Lea Verou

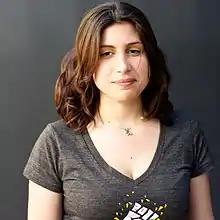
Verou in 2012

Lea Verou is a Greek-American computer scientist, front end web developer, speaker and author, originally from Lesbos, Greece. Verou is currently a research assistant at Massachusetts Institute of Technology (MIT) Computer Science and Artificial Intelligence Laboratory (CSAIL), an elected participant in the World Wide Web Consortium (W3C) Technical Architecture Group (TAG), and an invited expert in the W3C CSS Working Group.